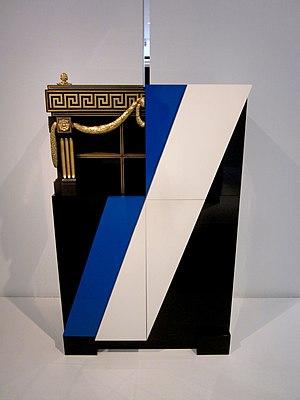
Pieter De Bruyne est un artiste, designer et architecte intérieur belge né en 1931 à Alost et décédé en 1987.